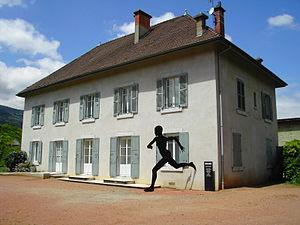
Musée Géo-Charles - Echirolles
Le musée Géo-Charles est un musée situé rue Géo-Charles à Échirolles près de Grenoble. Il a été constitué à partie d'un don fait par la veuve de Géo-Charles, écrivain, journaliste, sportif, amateur et collectionneur d'art.
La liste des musées de l'Isère présente les musées du département français de l'Isère.